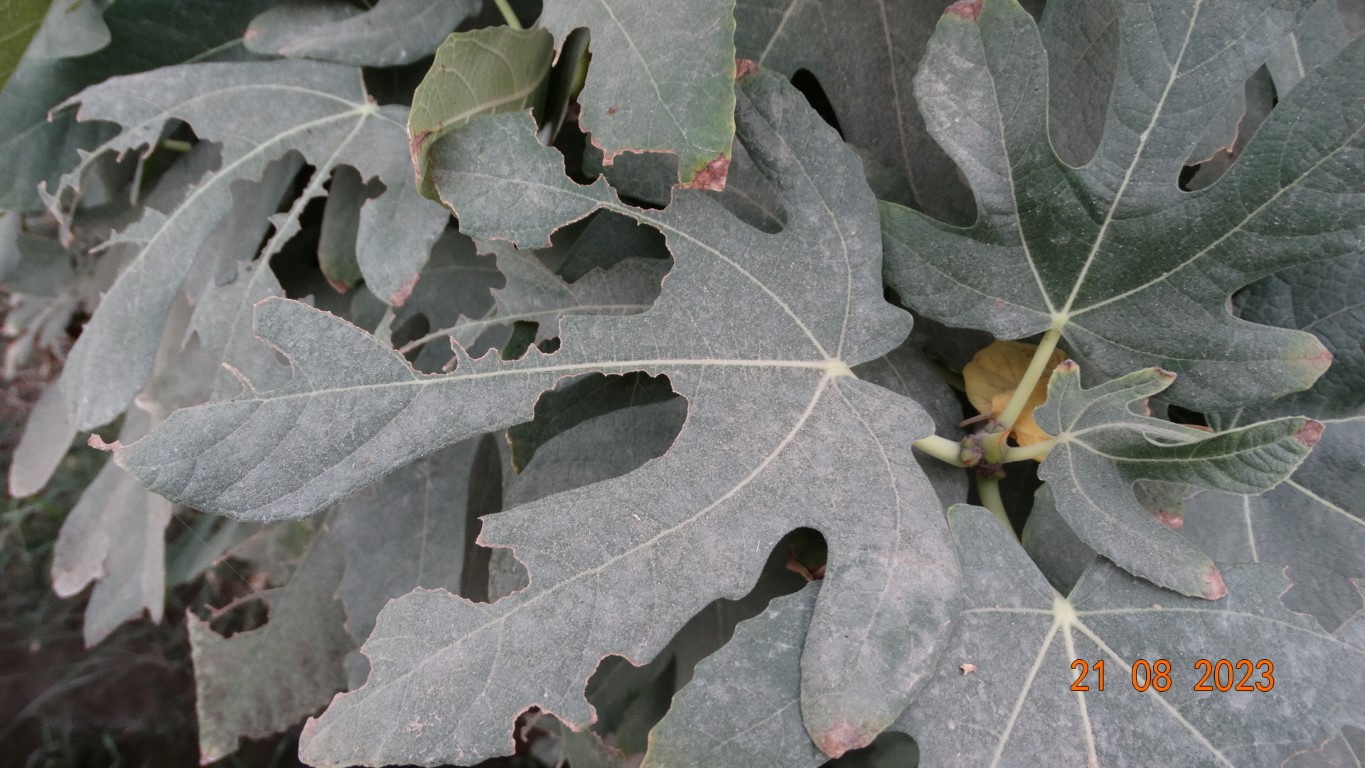
Label: infected